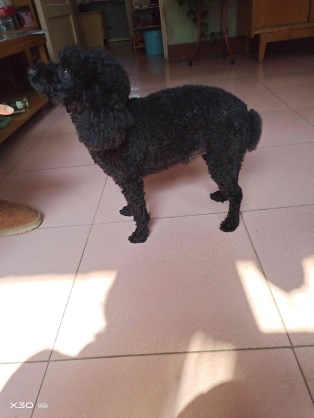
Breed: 7449-n000128-teddy